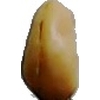
Label: caju_seed